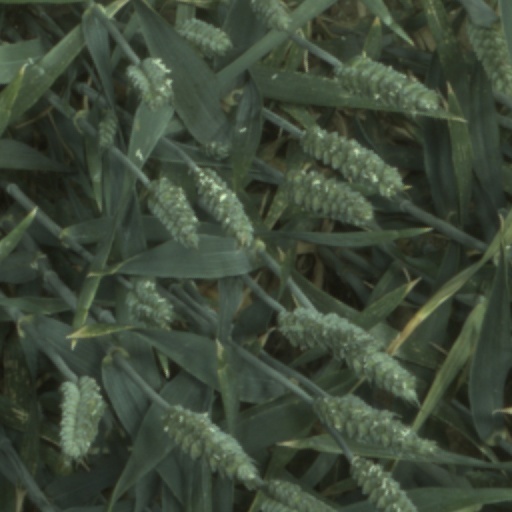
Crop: wheat